International School of Temple Arts

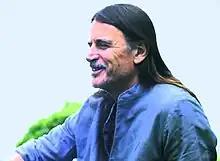
Baba Dez Nichols, the founder of ISTA, in 2019

ISTA was founded in 2007 by Baba Dez Nichols in Arizona, as a non-profit organization.